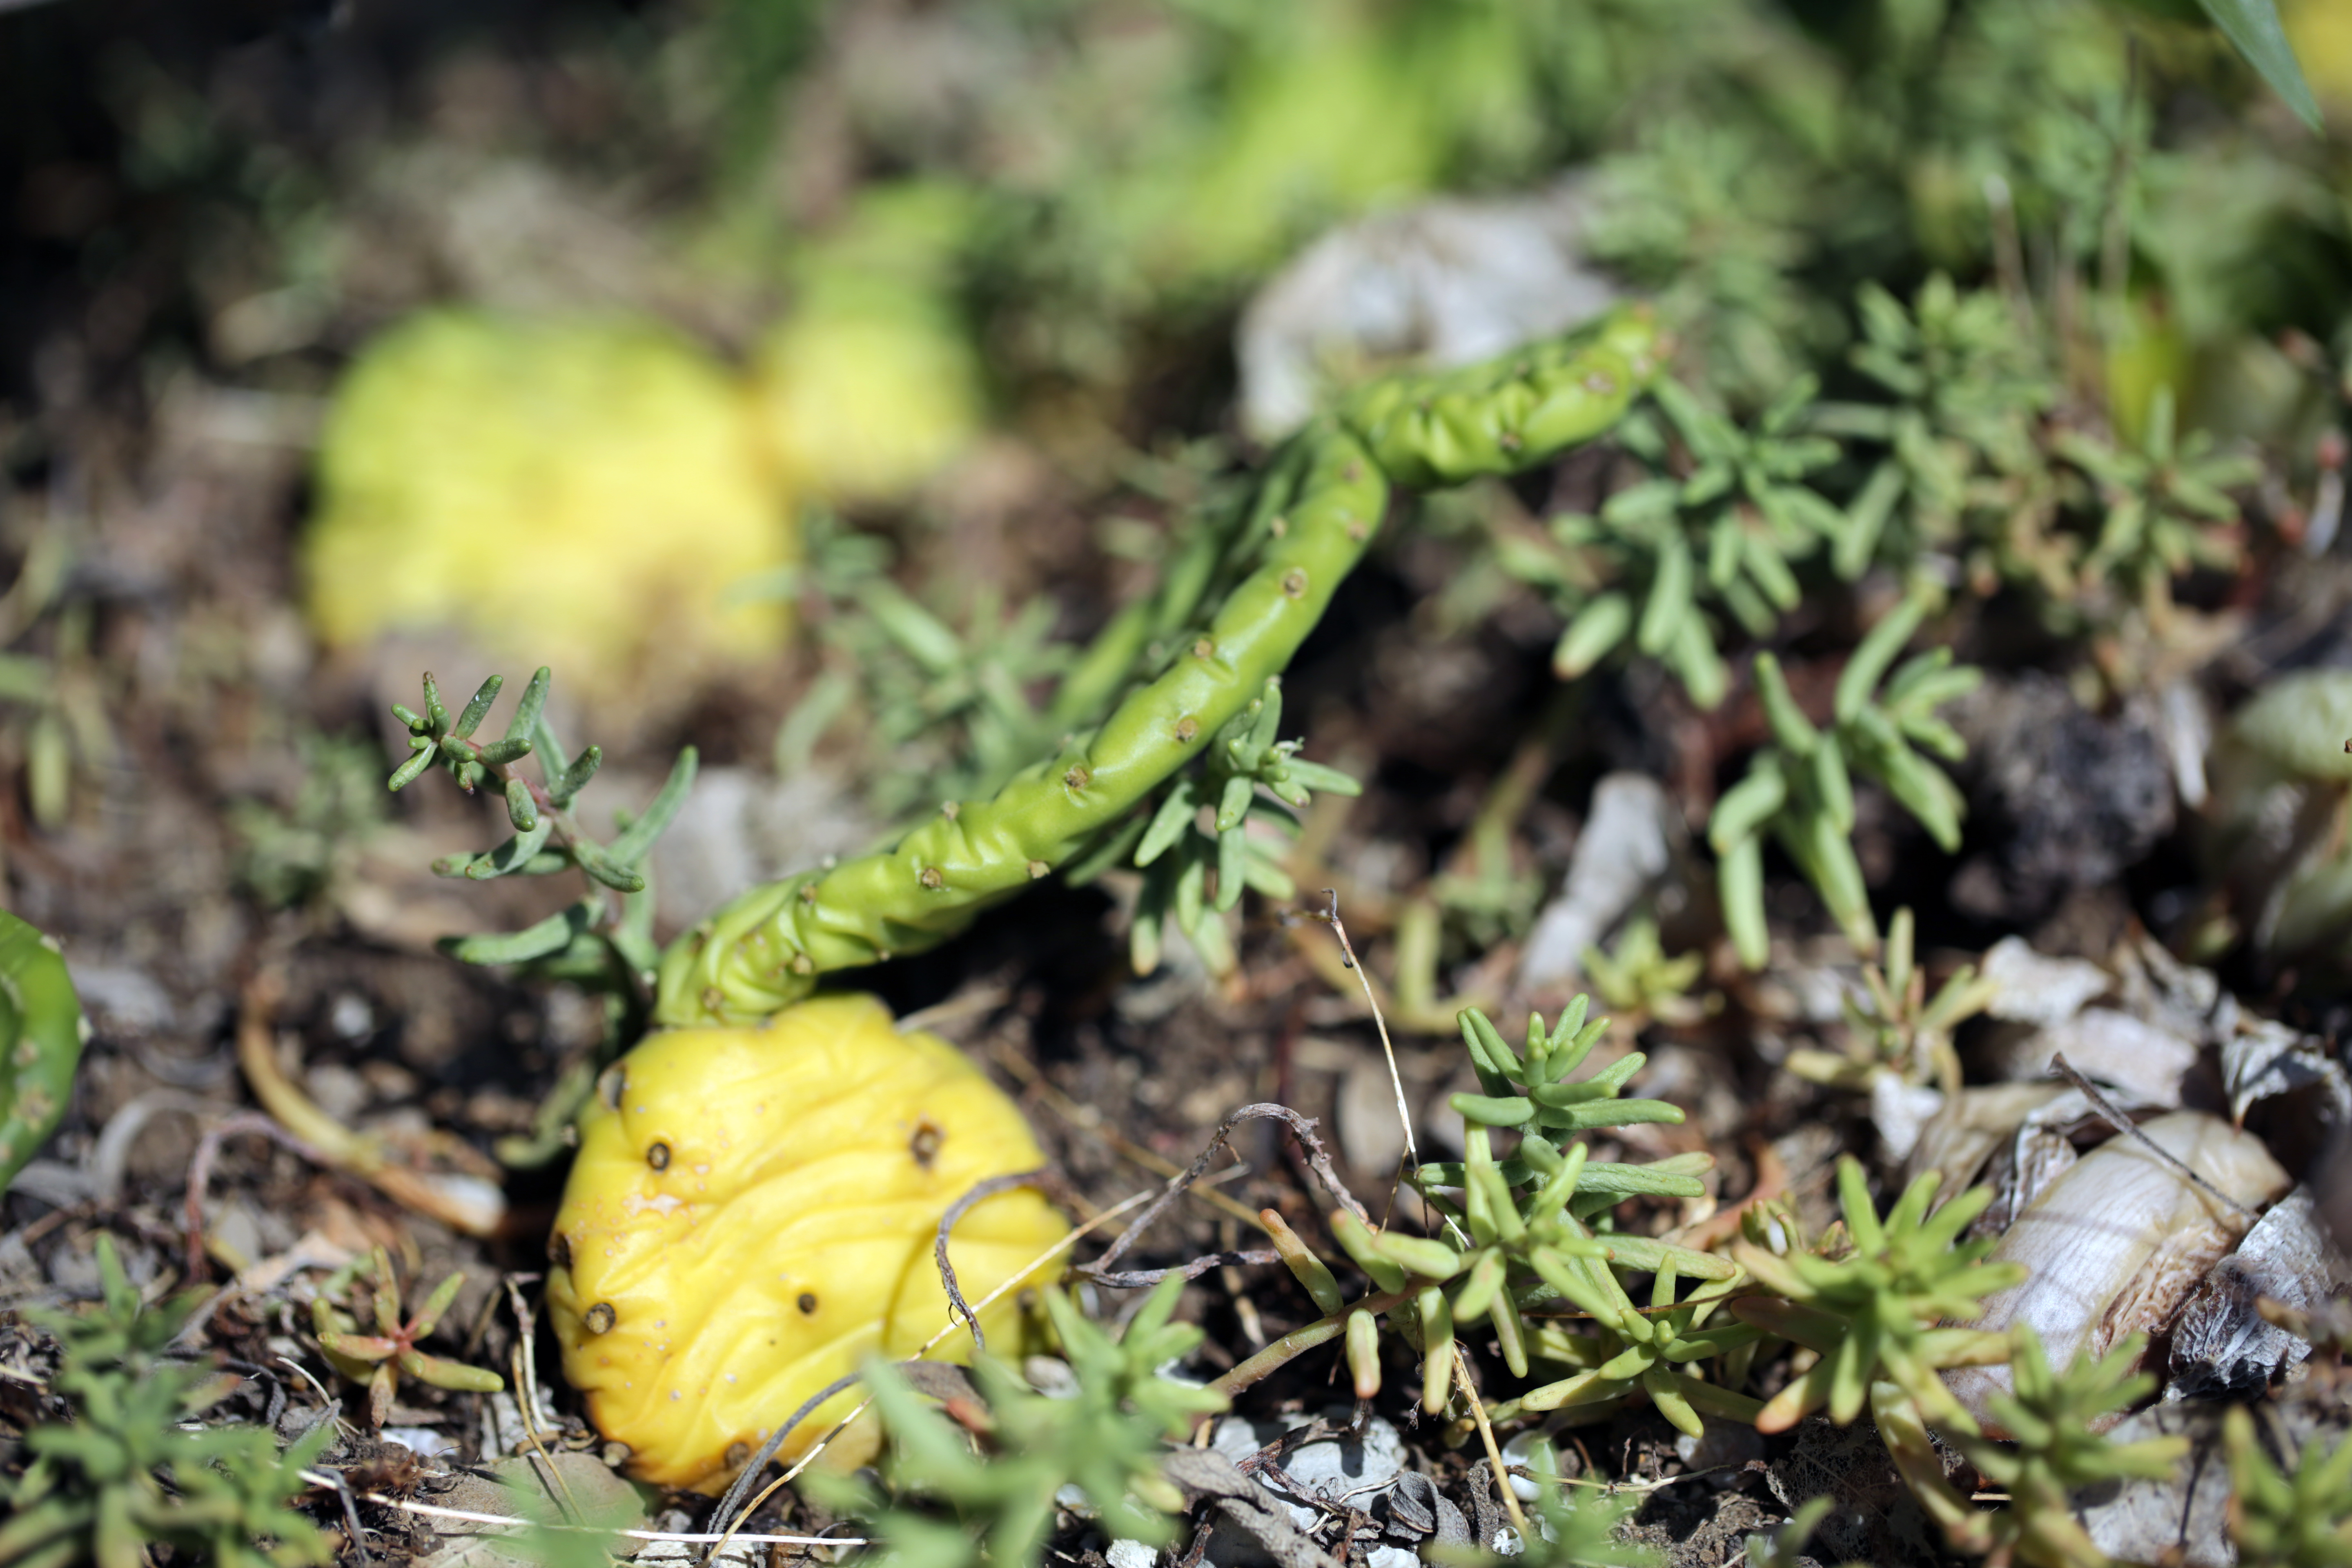
nature, grass, outdoor, light, plant, leaf, flower, europe, green, produce, canon, botany, garden, flora, fauna, wildflower, midi, lumiere, isasza, southfrance, sdfrankreich, zuidfrankrijk, mditerrane, eos5d, rhnealpes, ardche, labeaume, exterieur, garrigue, ruoms, driedsoils, lieuxarides, cactusnains, sariette, macro photography, flowering plant, land plant